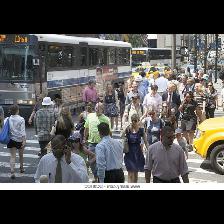
Label: Human